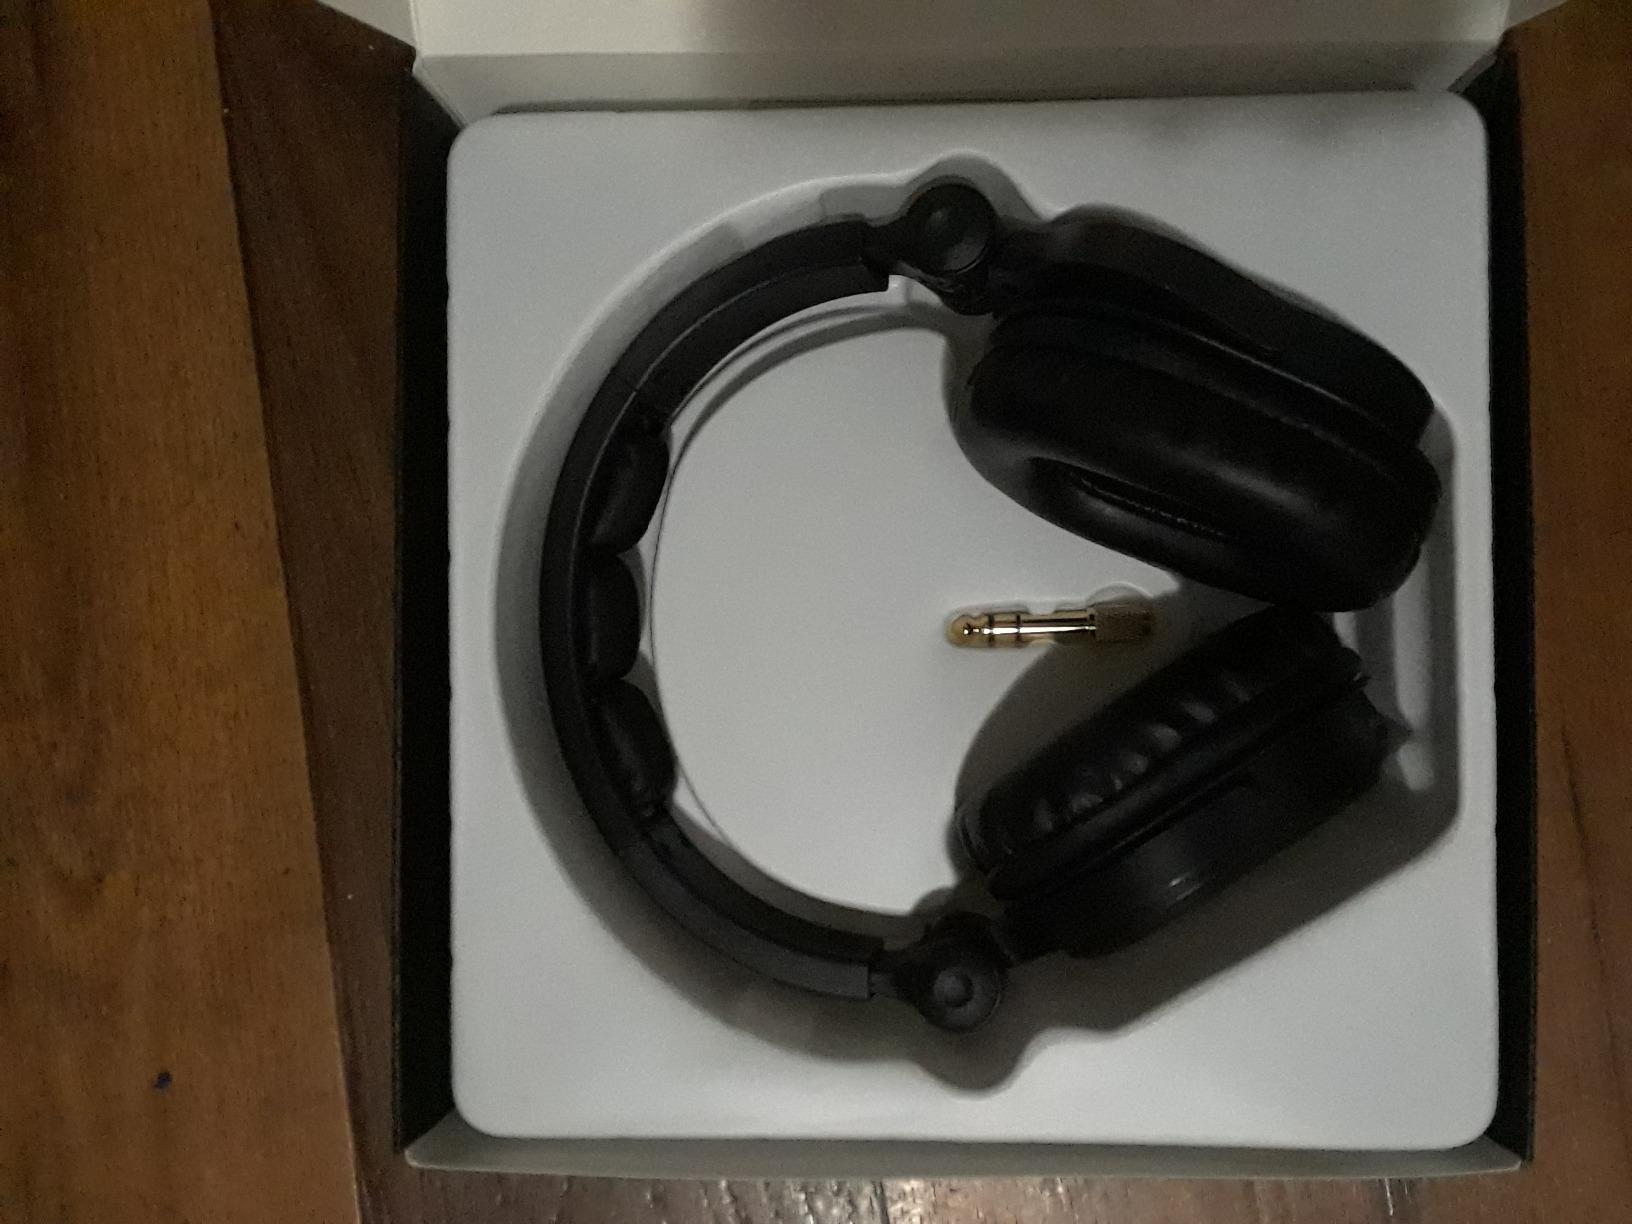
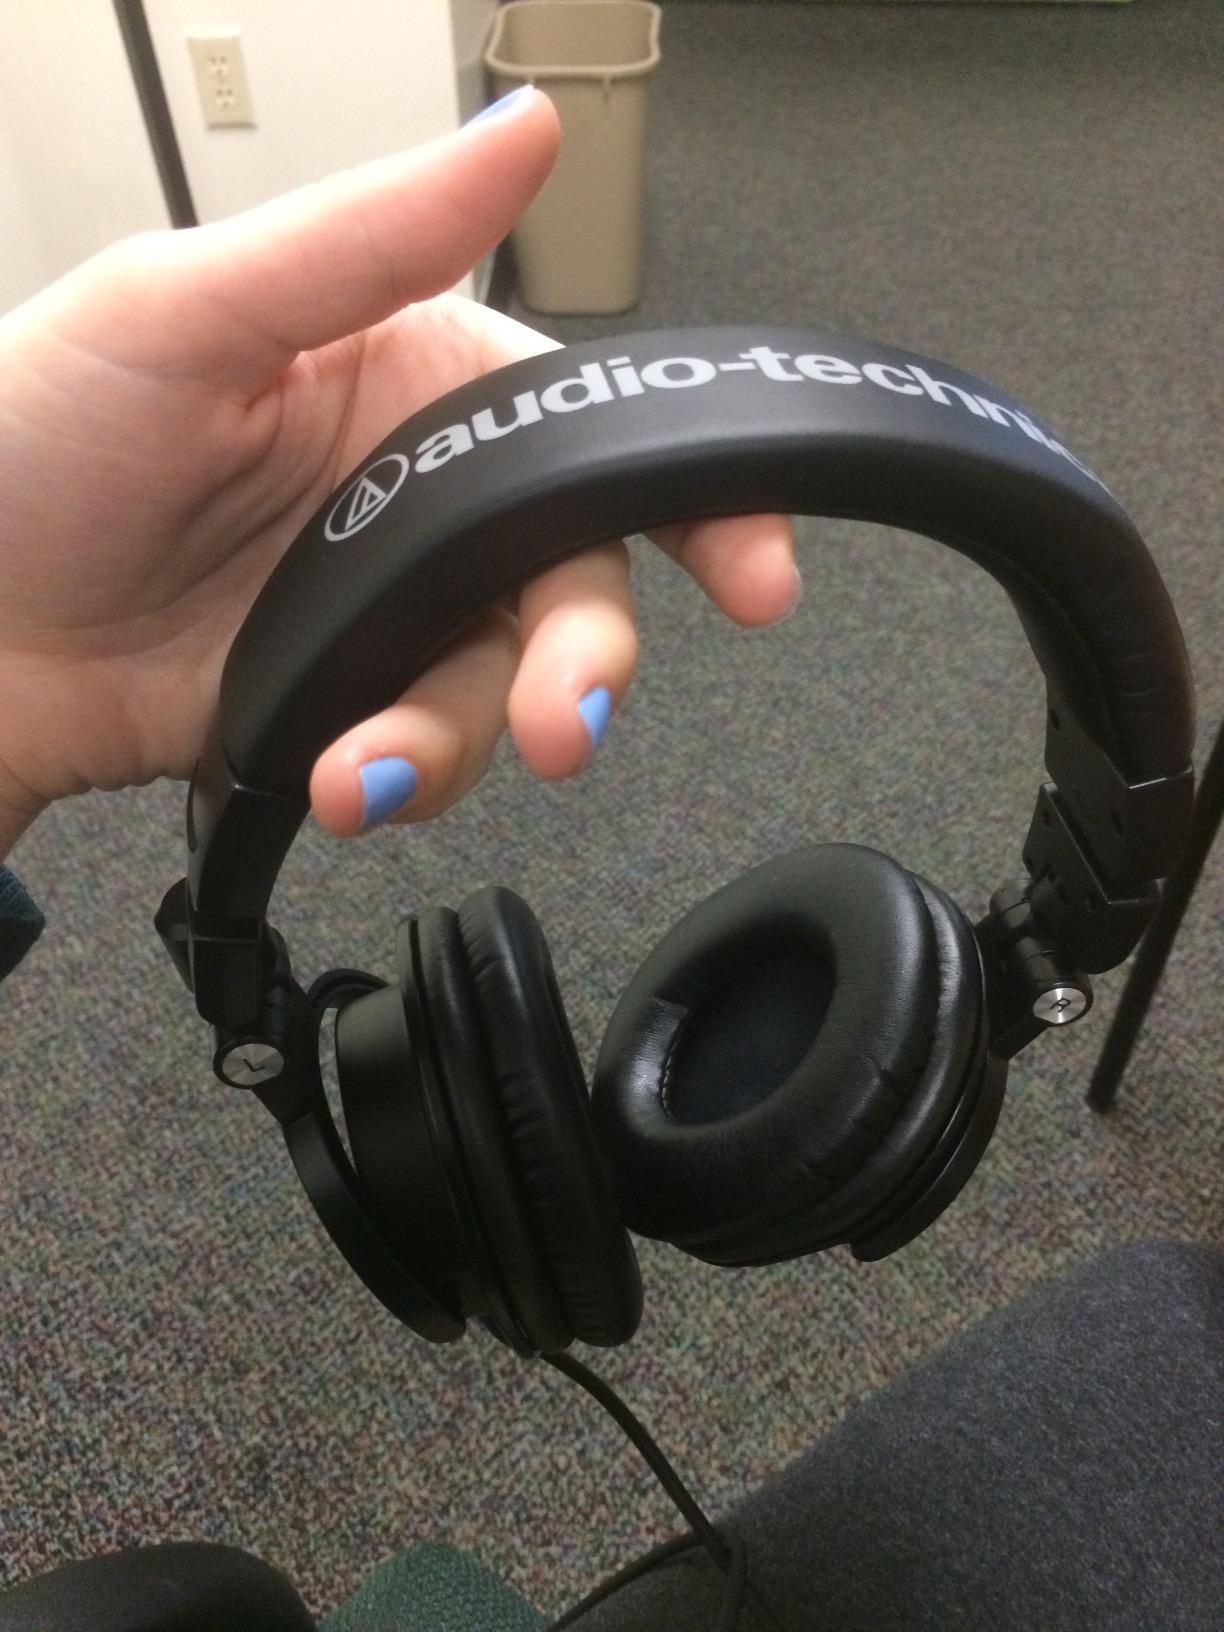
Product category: headphones
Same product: no